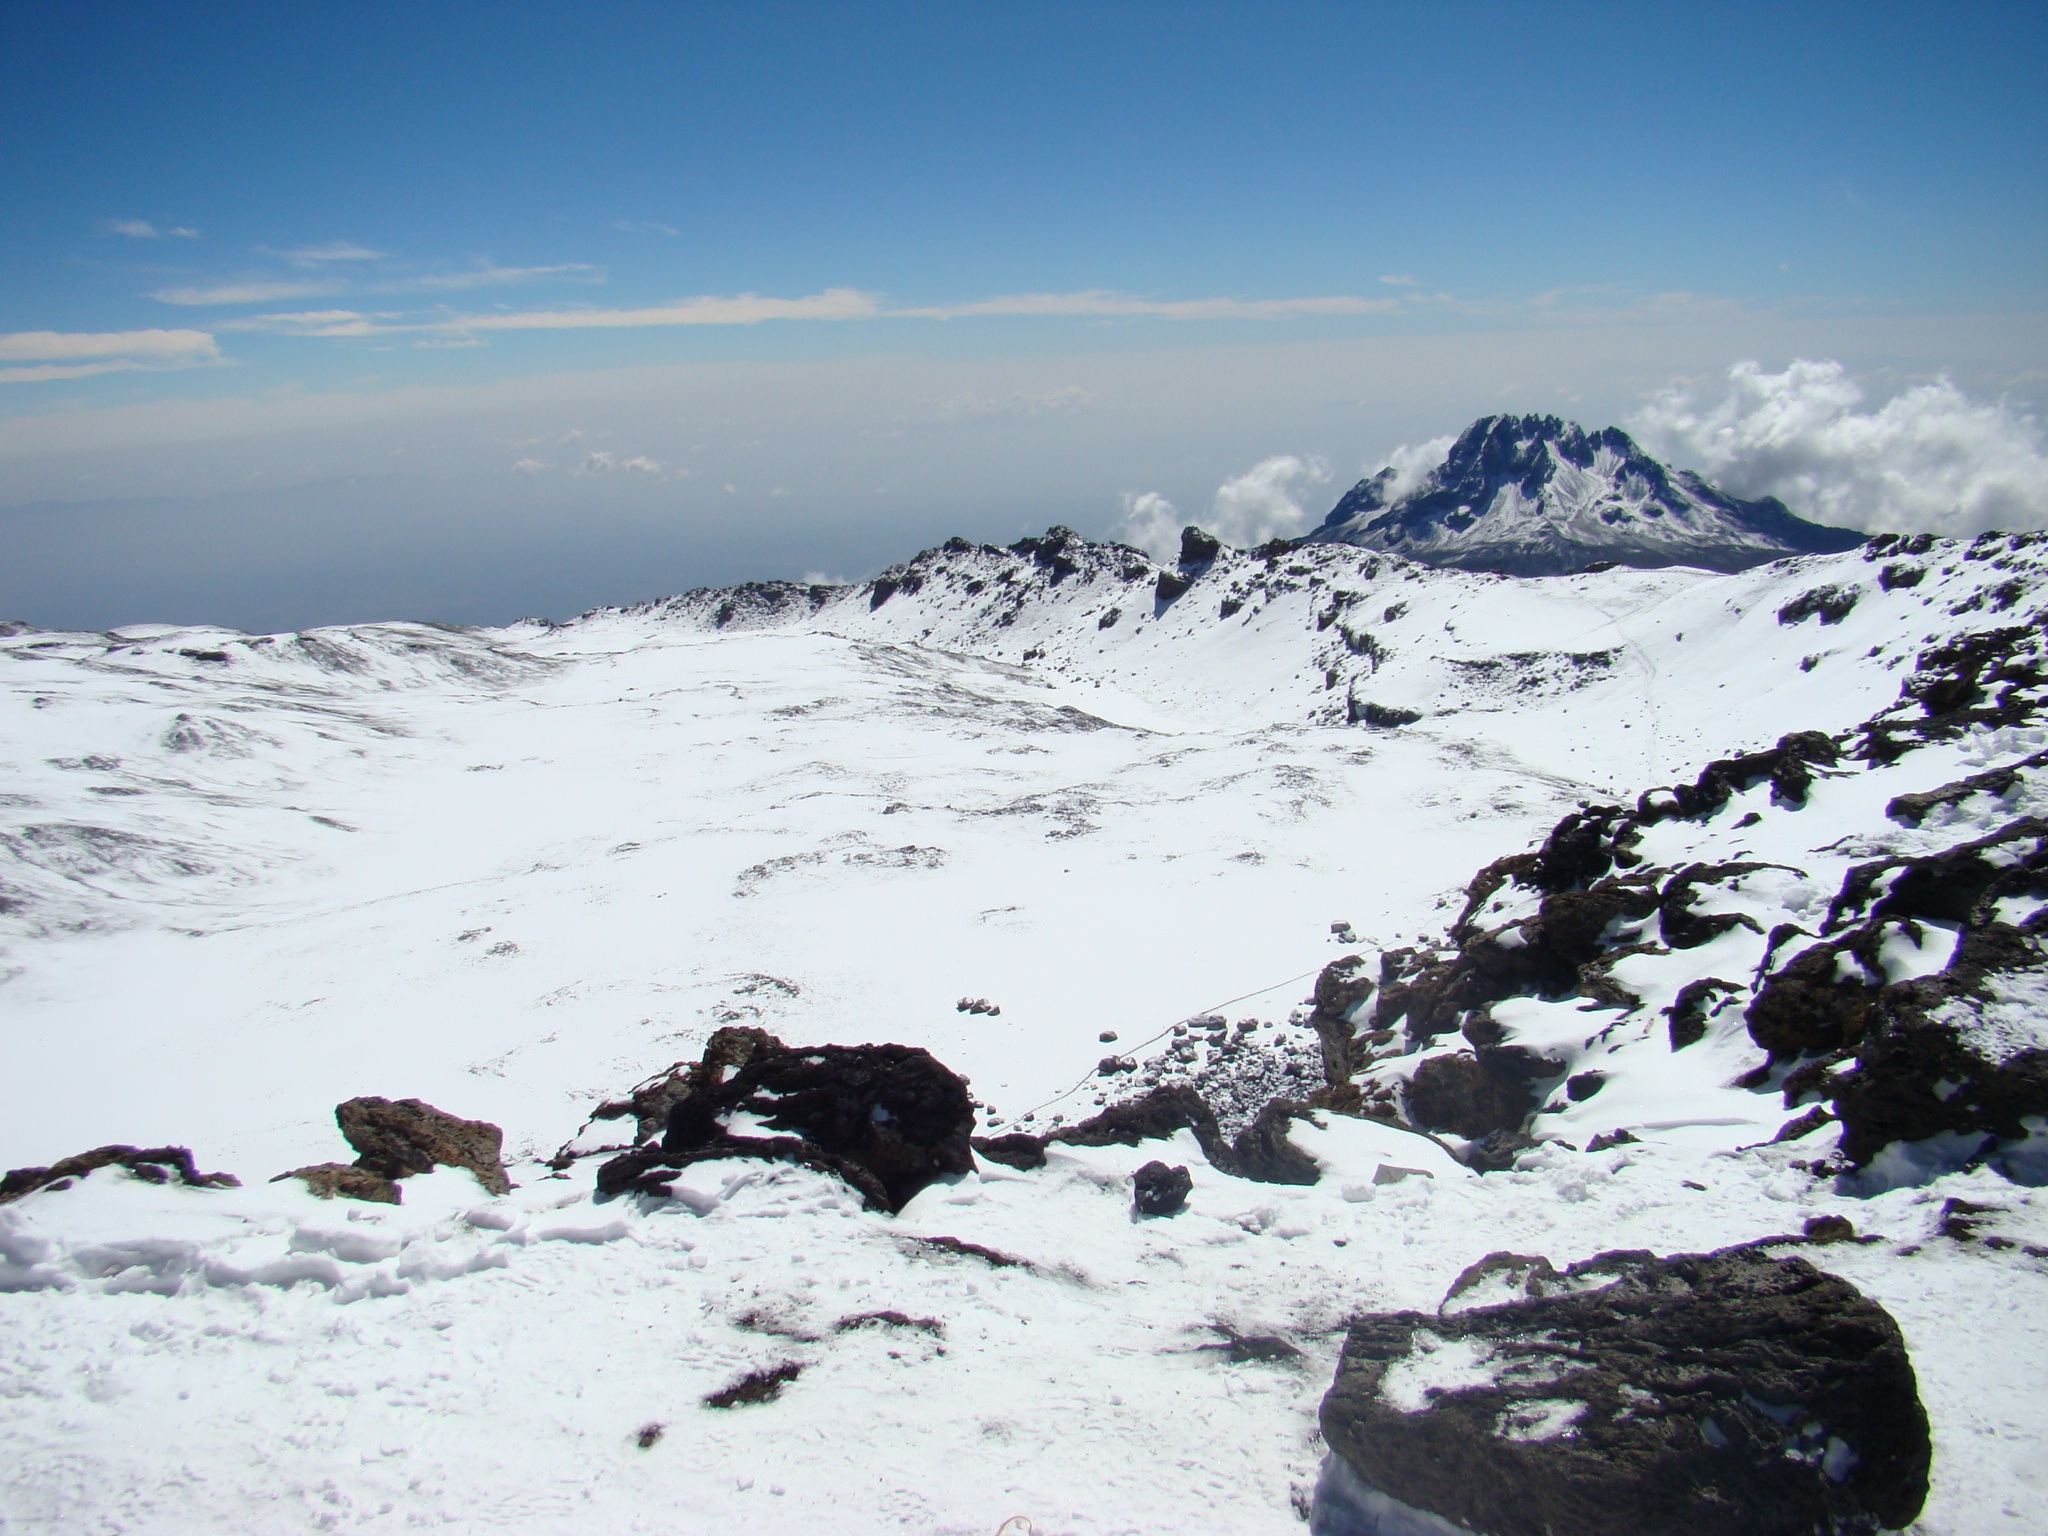
mountain, snow, winter, peak, mountain range, africa, weather, volcano, arctic, season, ridge, summit, mountaineering, winter sport, sports, alps, plateau, kilimanjaro, fell, ski touring, ski mountaineering, mountainous landforms, geological phenomenon